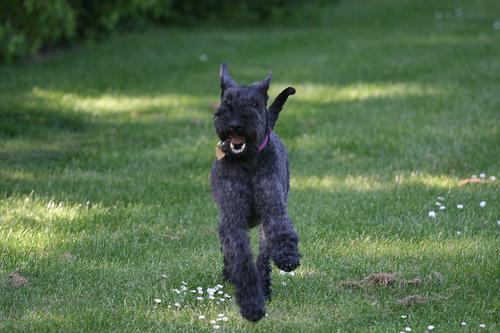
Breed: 229-n000087-Kerry_blue_terrier